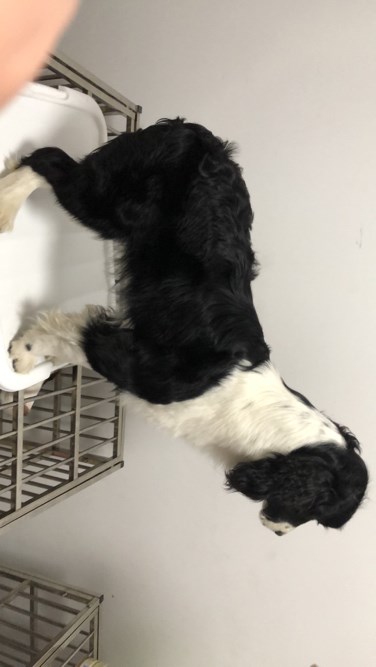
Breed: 276-n000112-English_springer